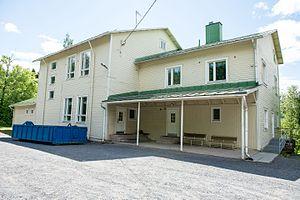
La sous-région de Salo est une sous-région de la Finlande-Propre.